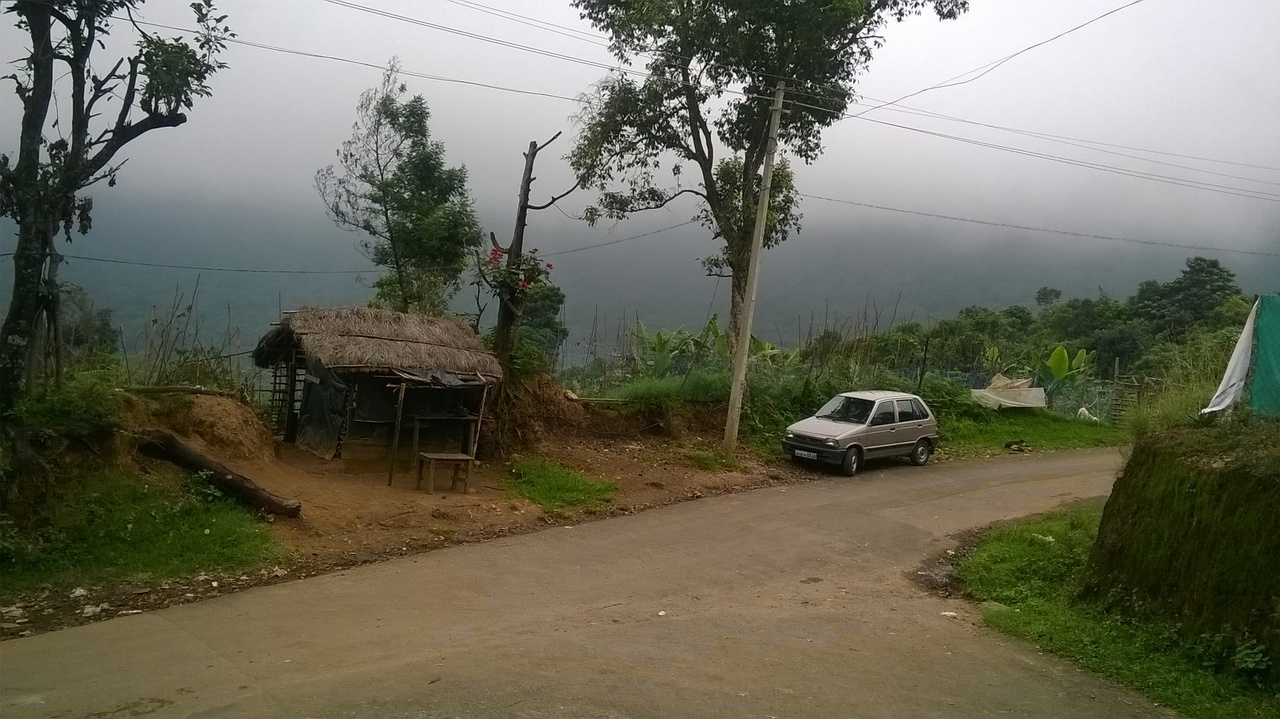
udumalpet cool